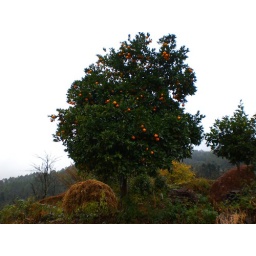
A contrasting orange tree standing alone, defying logics of agriculture, enroute Gwaldam from Karnaprayag in Uttaranchal